Tikka Khan

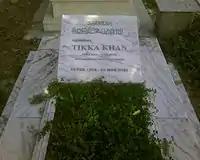
Tikka Khan's grave at Army graveyard, Rawalpindi

Tikka Khan was appointed National Security Advisor in 1976 by Prime Minister Zulfikar Ali Bhutto. However, his tenure was short and ended when martial law was imposed by army chief General Muhammad Zia-ul-Haq in 1977. General Zia ordered the military police to arrest both Bhutto and General Tikka Khan and placed them under house arrest. Bhutto was executed in 1979, after which General Tikka Khan emerged as one of the leaders of the Pakistan Peoples Party (PPP), becoming its secretary general.